Atkinson Clock Tower

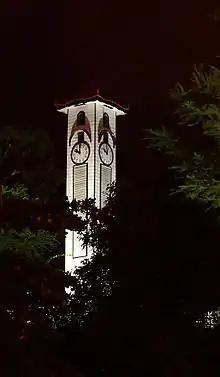
Atkinson Clock Tower seen at night.

It is hard to imagine how this relatively small but historical clock tower, standing on its own on this hill could ever be any ship's point of reference; after 105 years, the narrow strip of land in front of the tower has been extensively reclaimed, with tall commercial buildings blocking the views of the clock tower to the sea. But one has only to look at early photos of Jesselton township from its formation in the 1900s to present day to see how vital the clock tower was as a reference point – and still is – as a marker for the growth of this quaint former British Colony township known as 'Jesselton' into 'Kota Kinabalu' - the bustling modern Malaysian city that it is now.